Alf Ramsey

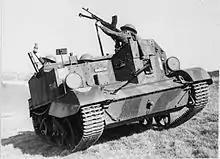
An open-topped military vehicle containing soldiers, who point a mortar and a machine gun upwards.

After the outbreak of the Second World War in 1939, Ramsey was conscripted into the British Army on 24 June 1940. He was assigned to the Duke of Cornwall's Light Infantry and underwent his initial training in Truro, where he and other recruits were housed in a hotel commandeered by the army. Ramsey found the experience a thrilling adventure. "Until I travelled to Cornwall, the longest journey I had undertaken was a trip to Brighton by train", he recalled. "It was the first time I had ever been into a hotel! Even with us sleeping twelve to a room, on straw mattresses, could not end for me the awe of living in a swagger hotel." "That set the tone for Alf's war", Leo McKinstry suggests in his 2010 biography; attached to his regiment's 6th Battalion, Ramsey spent the entire war in Britain on home defence duties. The training was still physically demanding, and in Ramsey's words, made him "a fitter young fellow than when I reported for duty as a grocery apprentice from Dagenham."